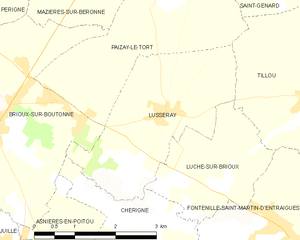
Carte des communes françaises Lusseray